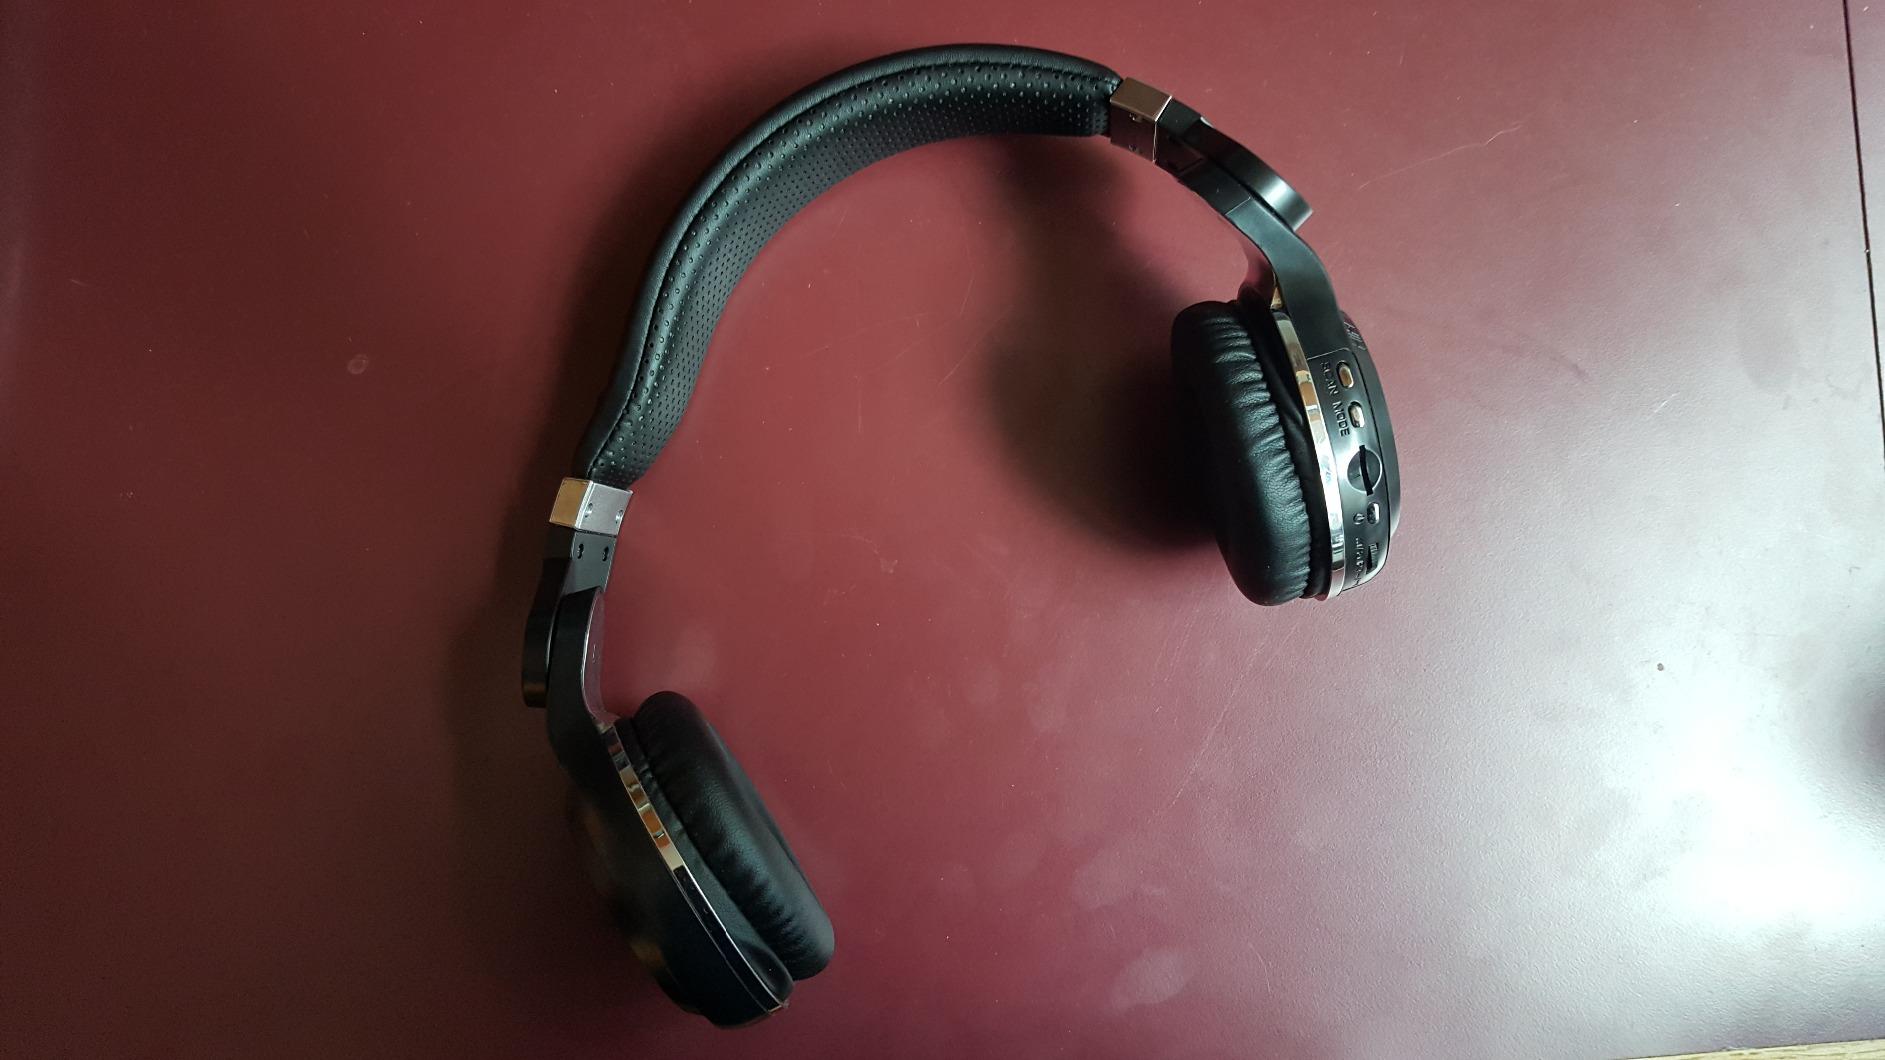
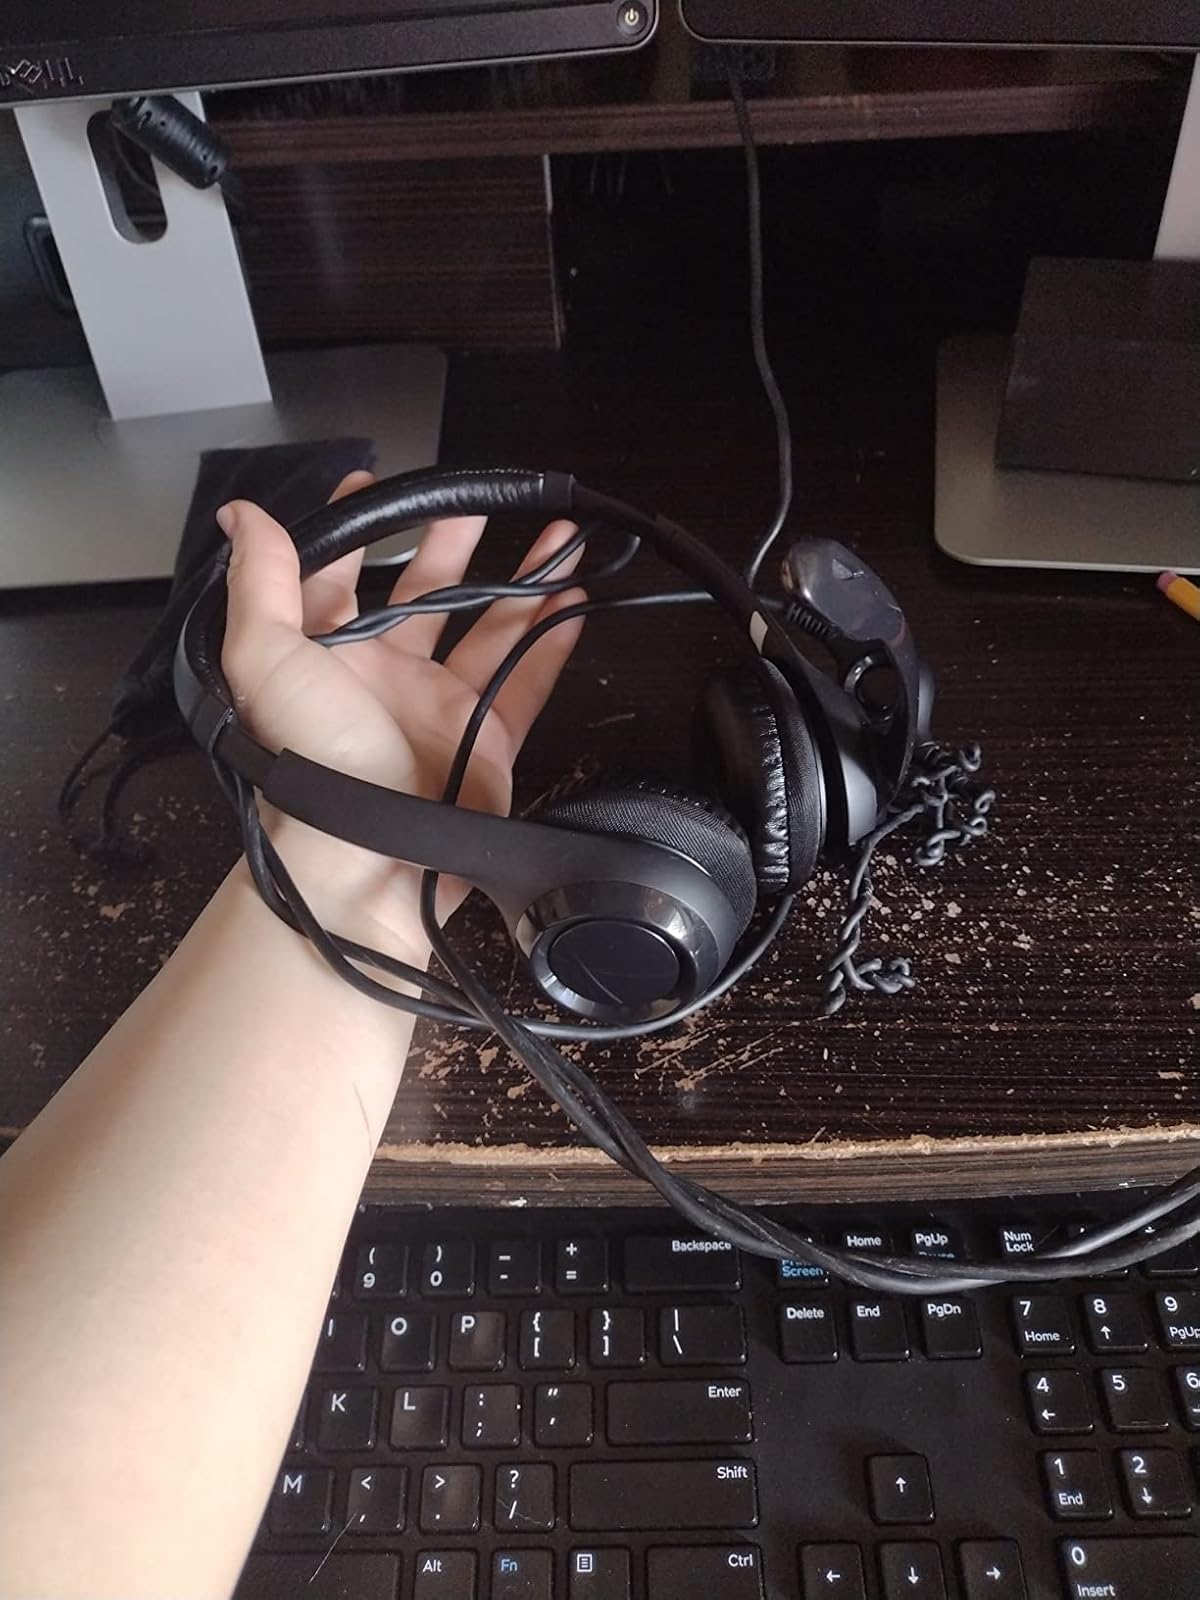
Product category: headphones
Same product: no